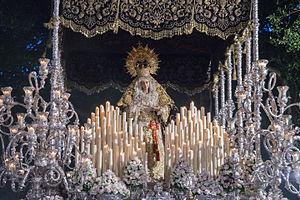
La Fraternité de la Cène de Malaga est une fraternité de Málaga, membre du Groupement de Confréries, qui participe à la Semaine Sainte. Elle a pour nom officiel : Real y Muy Ilustre Hermandad de la Sagrada Cena Sacramental y María Santísima de la Paz, ce qui peut se traduire par : Royale et Très Illustre Fraternité de la Sainte Cène Sacramentelle et Sanctissime Marie de la Paix.